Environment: real
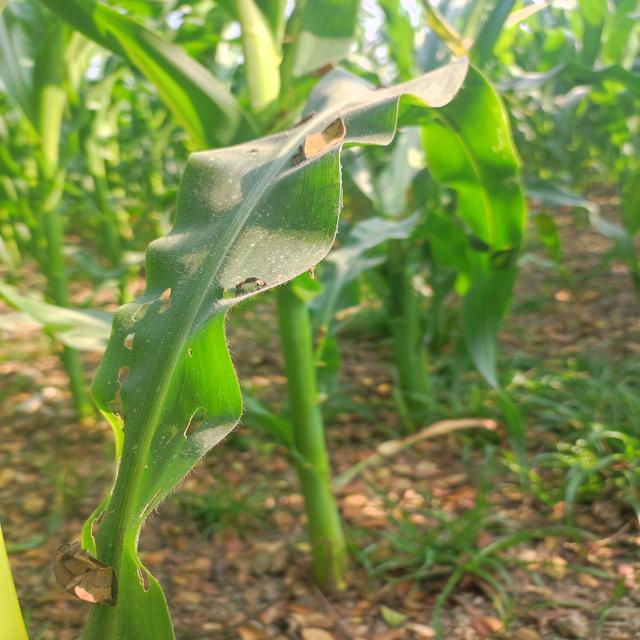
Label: fall_armyworm